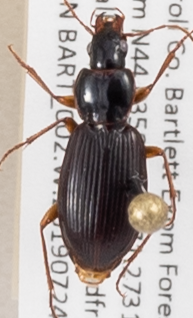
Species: Synuchus impunctatus
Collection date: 2019-07-24
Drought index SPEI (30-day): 0.54
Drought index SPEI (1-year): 1.13
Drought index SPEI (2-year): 0.8